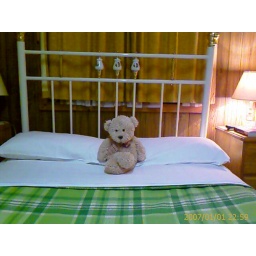
This was on the bed in my room, how cute